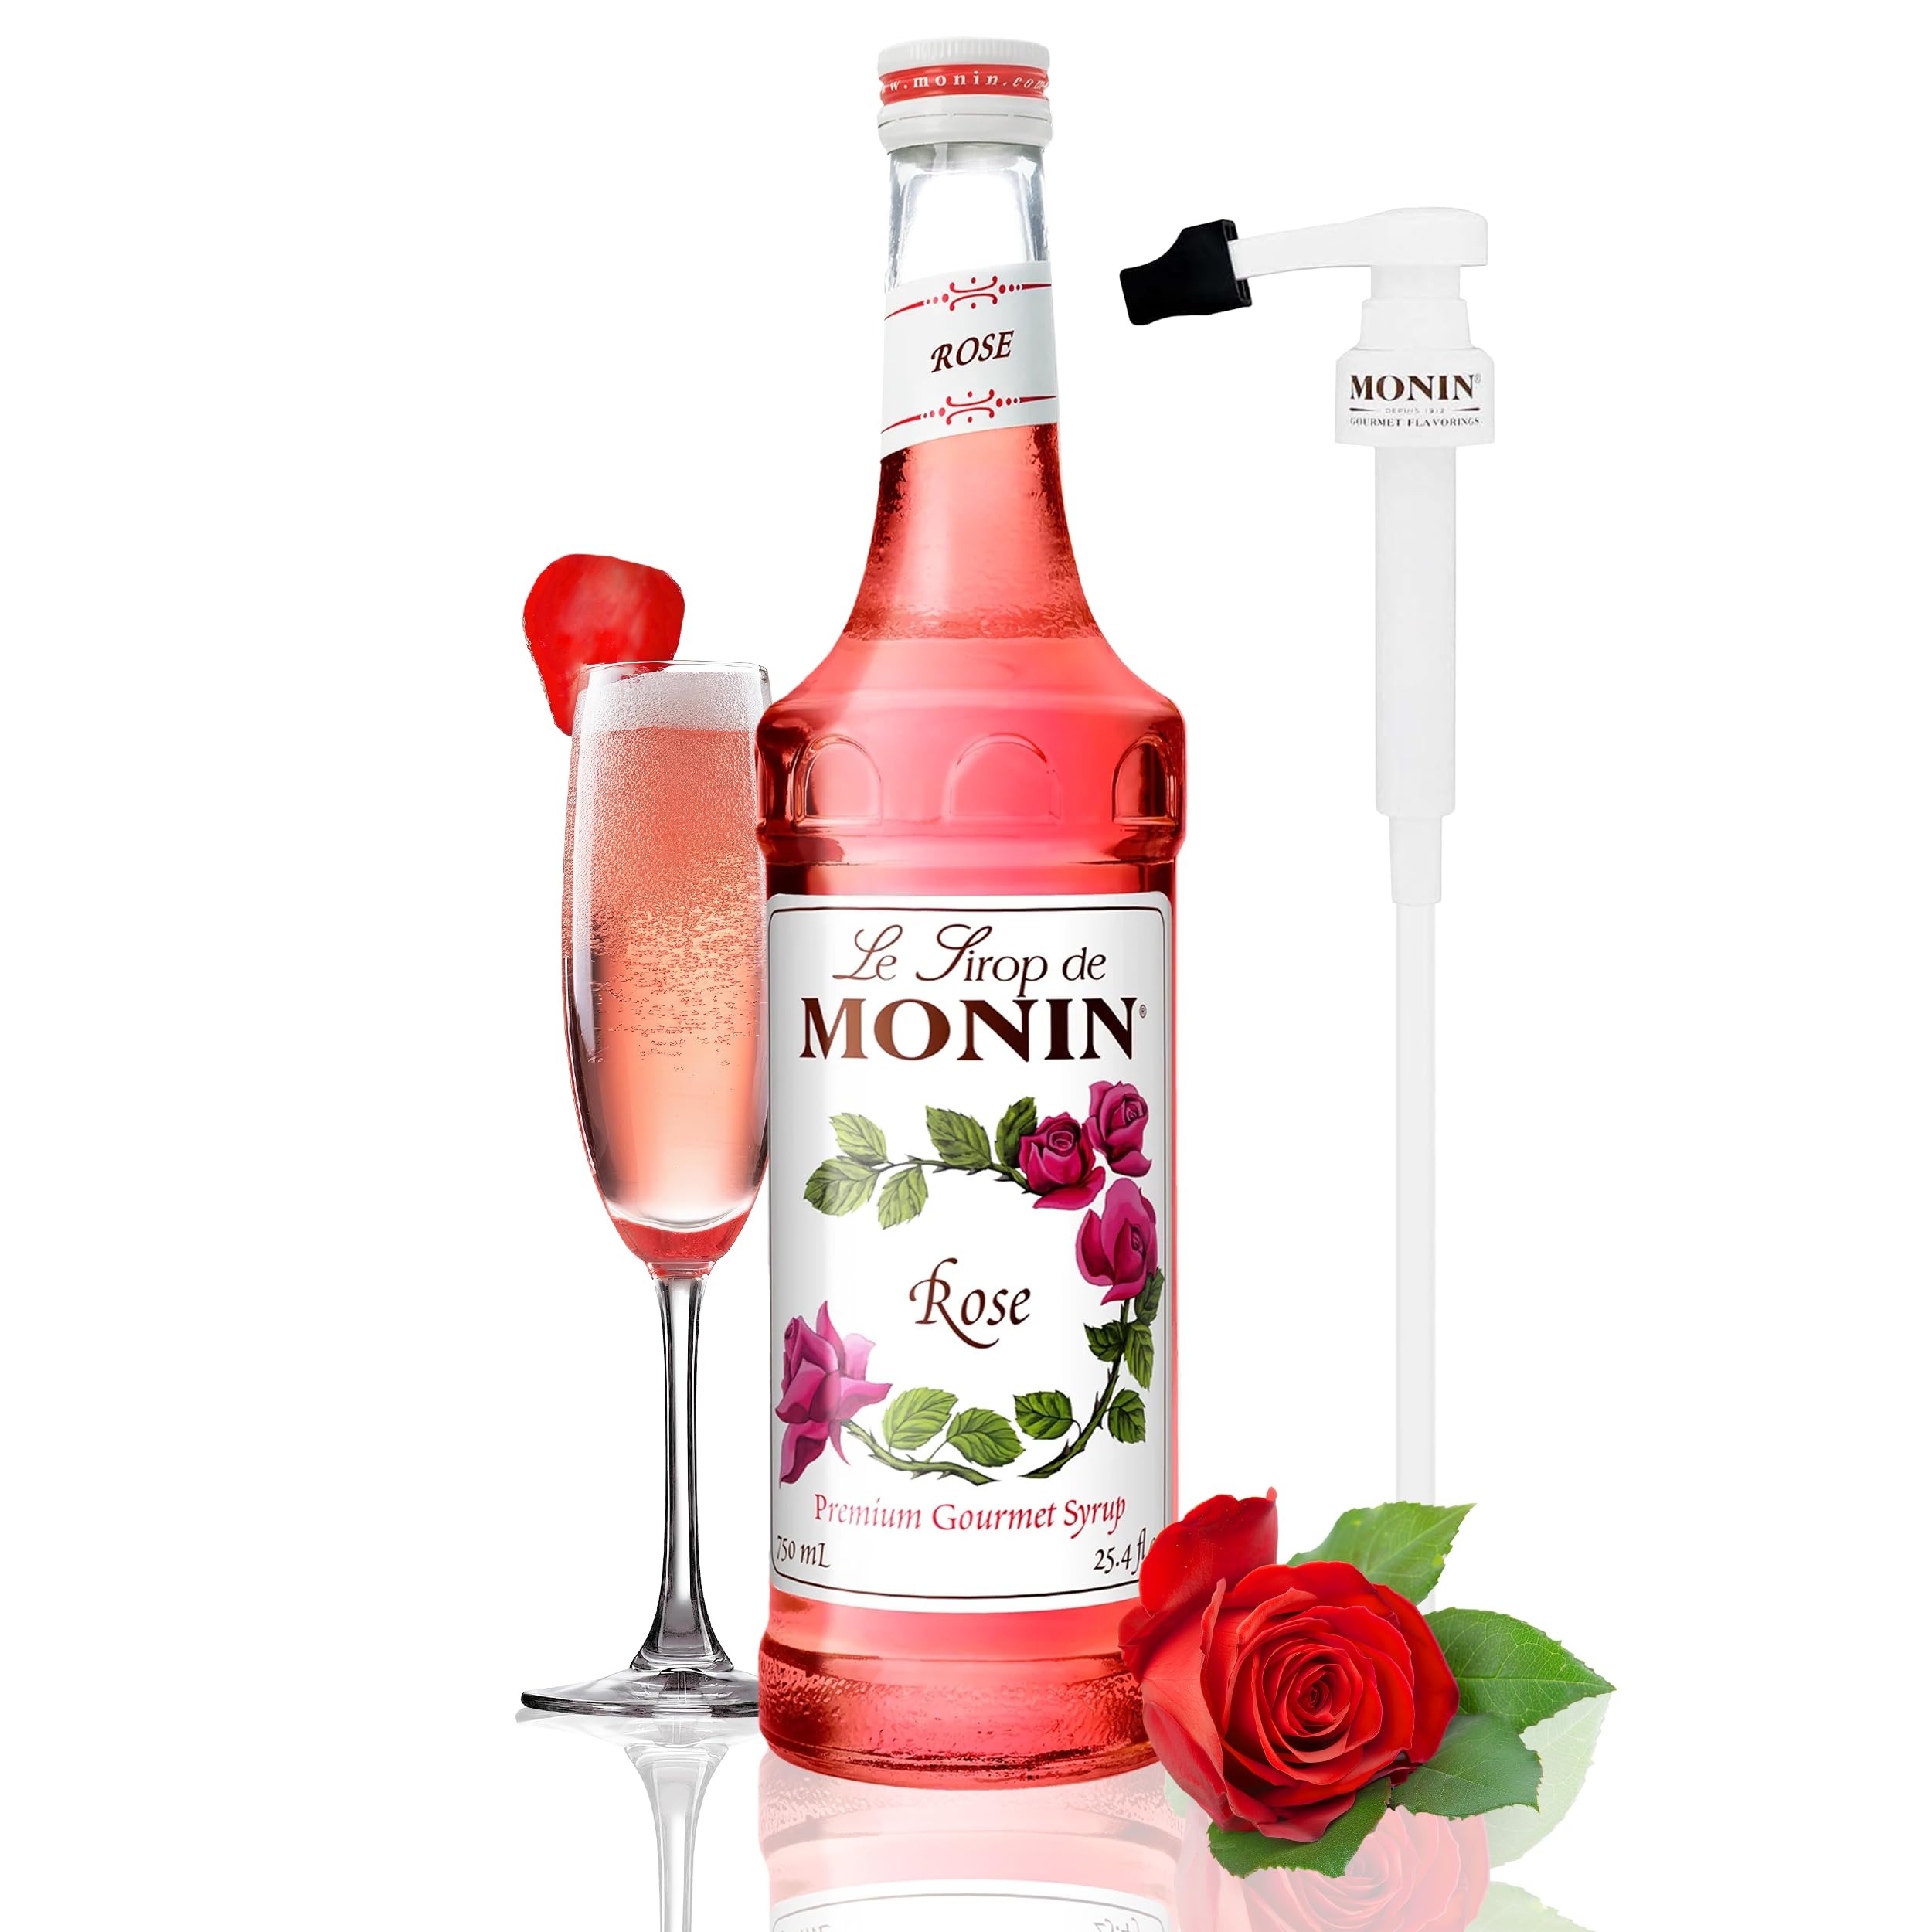
Item Name: Monin - Rose Syrup with Monin BPA Free Pump, Boxed, Elegant and Subtle, Great for Cocktails, Mocktails, and Soda, Gluten-Free, Non-GMO (750 ml)
Bullet Point 1: GREAT FOR COCKTAILS, MOCKTAILS, AND SODAS: Elegant and subtle, this queen of flowers is unrivaled in flavor and notoriety. Our Rose syrup, with a rich aromatic flavor, adds a light, floral accent to springtime specialties and romantic cocktails.
Bullet Point 2: TASTING NOTES: Fresh, distinctive flowery rose aroma. Pleasantly sweet rose taste. Monin Rose Syrup adds floral beauty to wine spirits, sodas, cocktails and mocktails.
Bullet Point 3: SPECIFICATIONS: Allergen Free, Dairy Free, Gluten Free, Halal, Kosher, No Artificial Colors, No Artificial Flavors, No Artificial Ingredients, No Artificial Preservatives, No Artificial Sweeteners, Non-GMO, & Clean Label
Bullet Point 4: SYRUP TO SUPPORT BEE COLONIES: Colony Collapse Disorder is greatly reducing bee populations worldwide. Our syrup recycling initiative has been sending waste syrup to feed bees since 2008, and has fed over 374 billion bees!
Bullet Point 5: GREEN PACKAGING & LABELING: With BPA free bottles, 100% recyclable boxes comprised of 30% recycled content, printed with biodegradable water-based ink containing zero pollutants, and pulp inserts, we’re doing our part for the environment.
Value: 25.5
Unit: Fl Oz

Price: 16.37